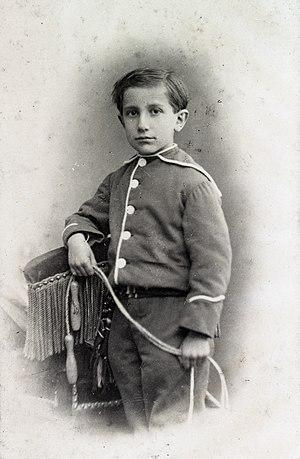
Charles Maurras en 1877.
Charles Maurras, né le 20 avril 1868 à Martigues et mort le 16 novembre 1952 à Saint-Symphorien-lès-Tours, est un journaliste, essayiste, homme politique et poète français, membre de l'Académie française. Théoricien du nationalisme intégral, il est l'une des figures de proue de l'Action française, principal mouvement intellectuel et politique d'extrême droite sous la Troisième République.